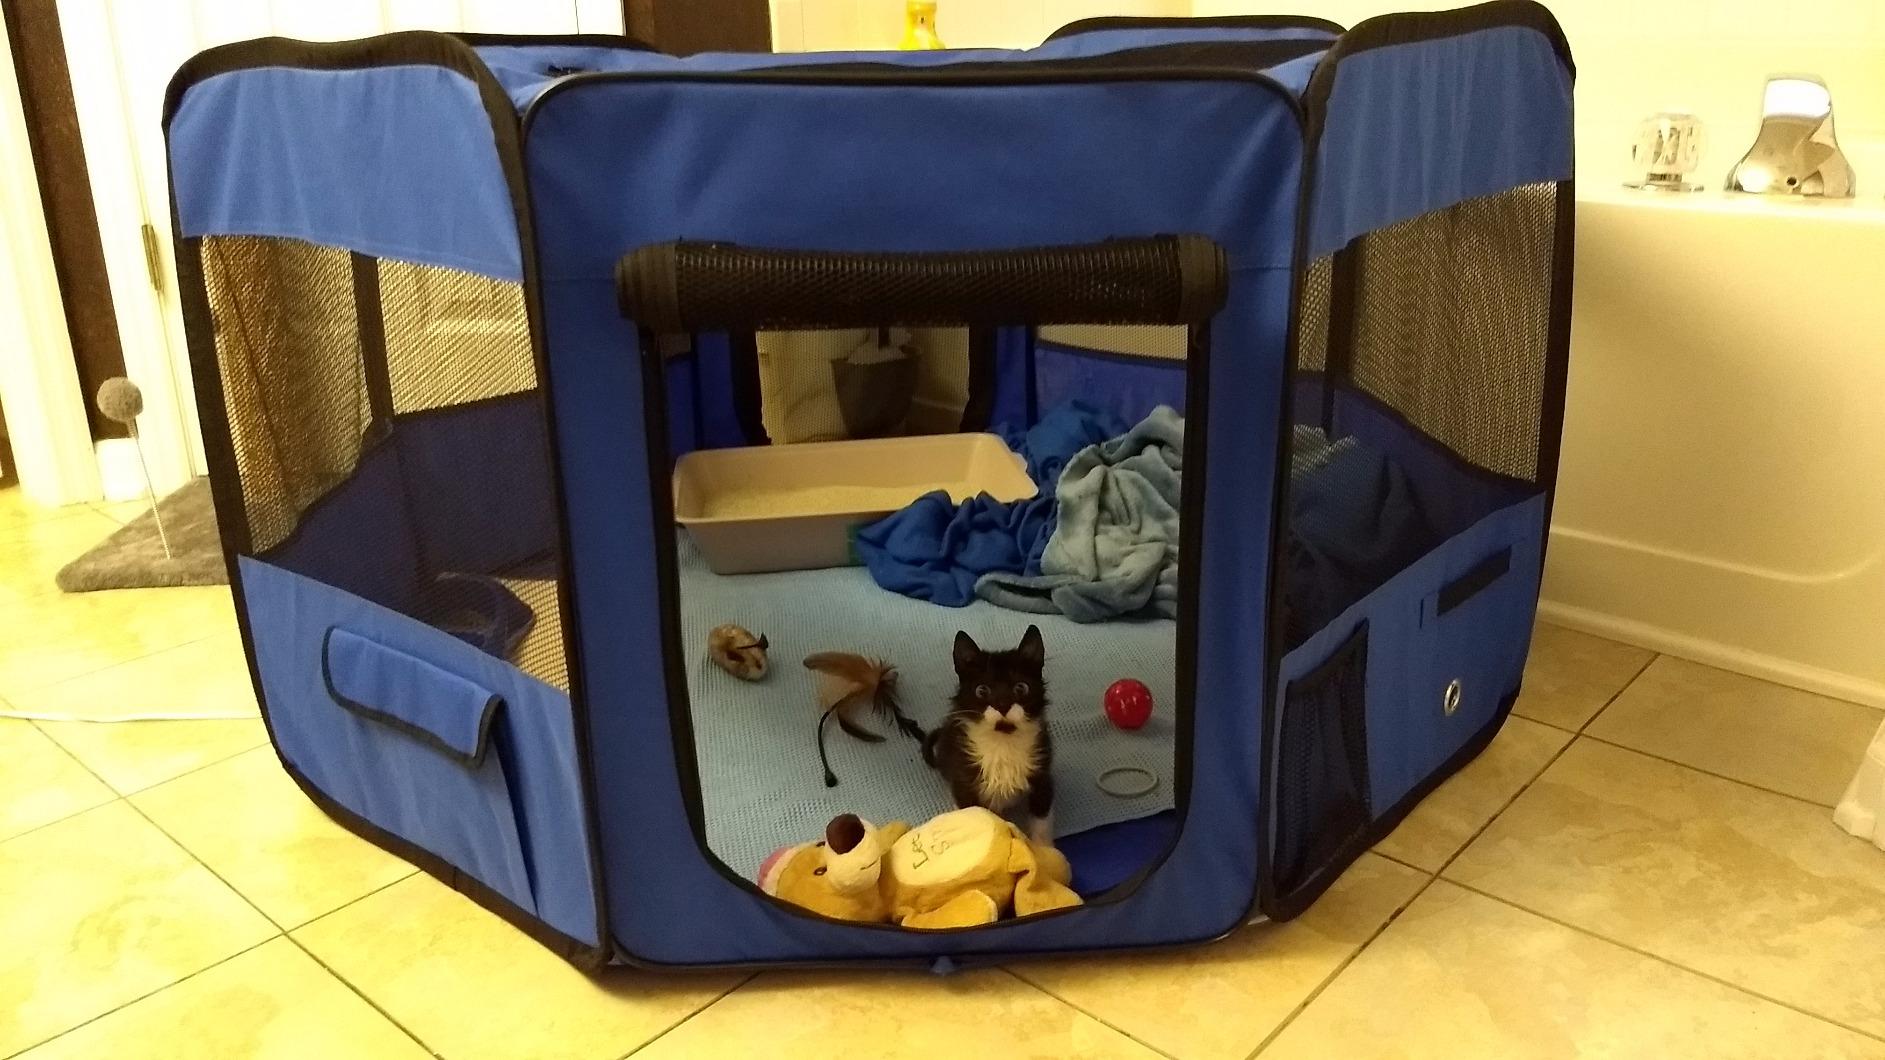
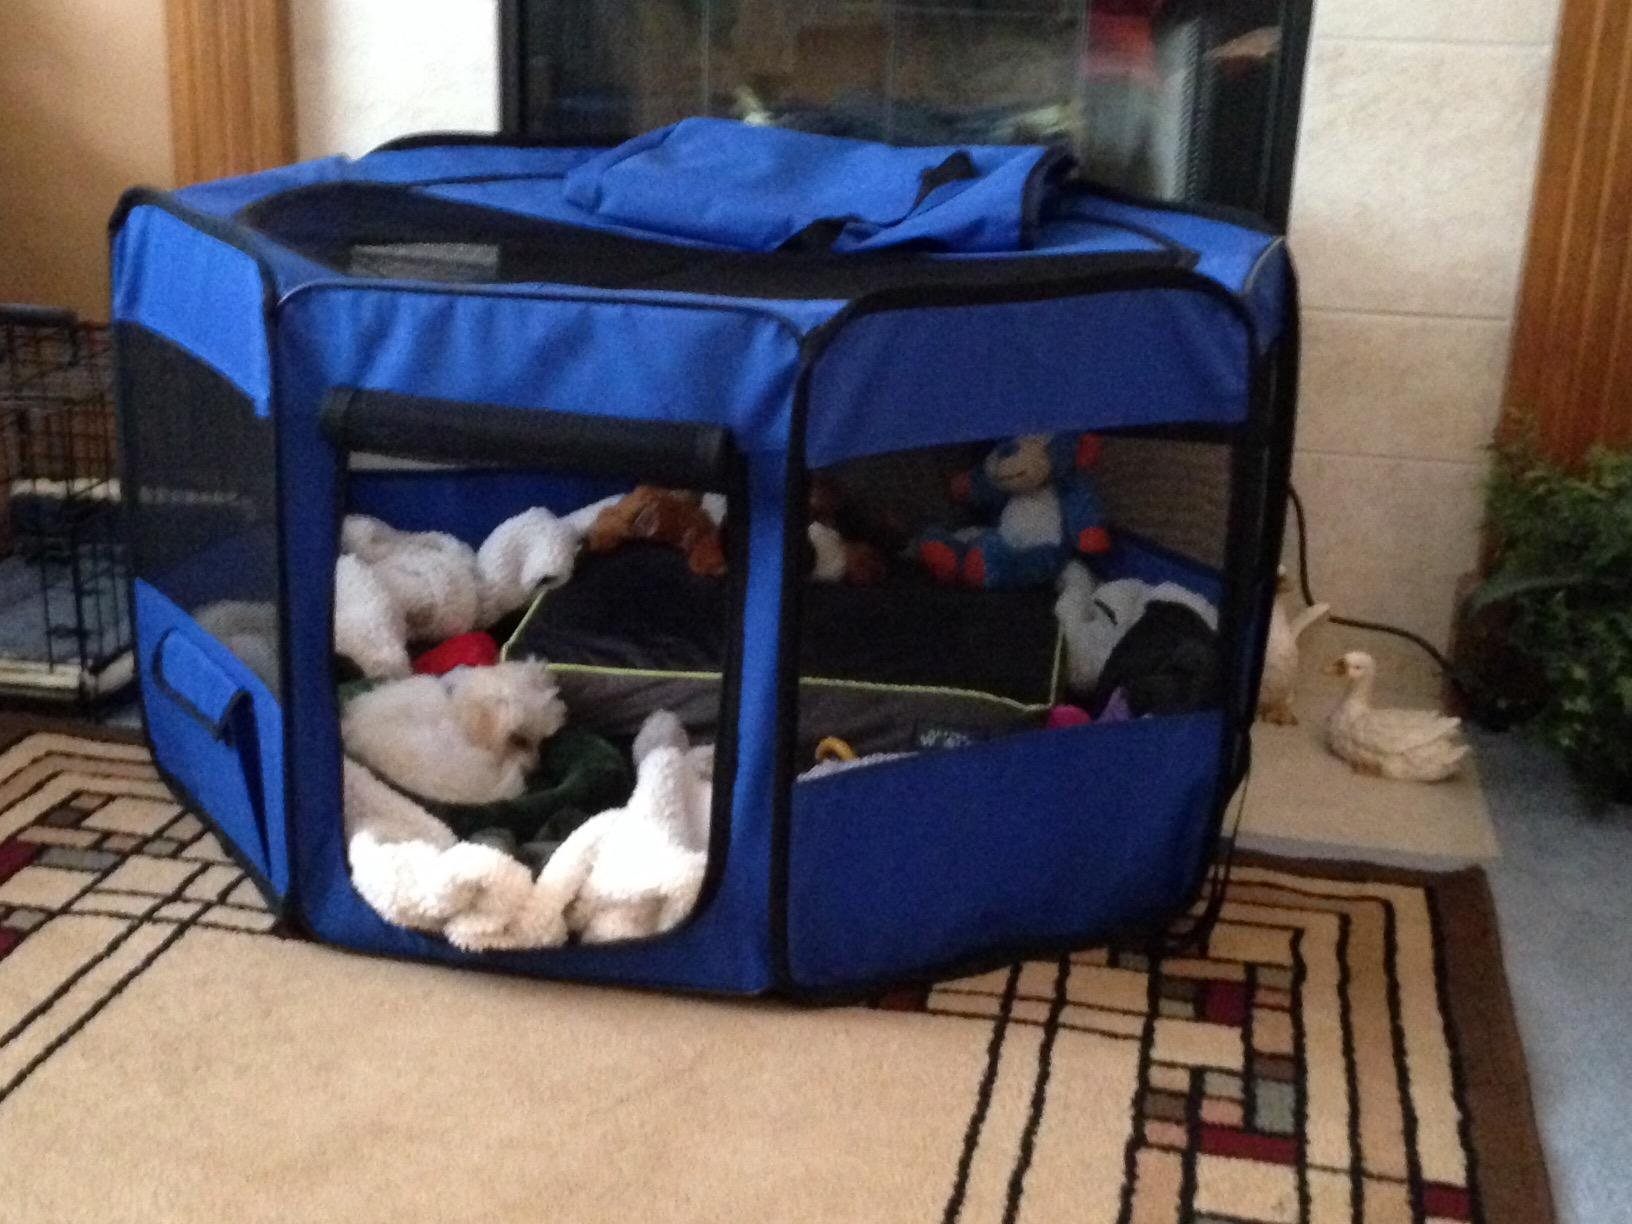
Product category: items_kennel
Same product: yes